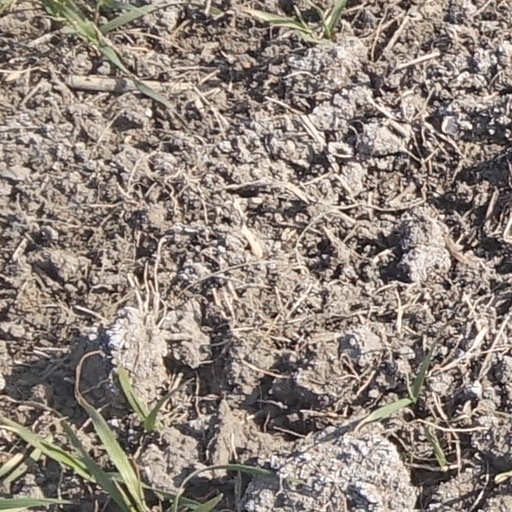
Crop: wheat